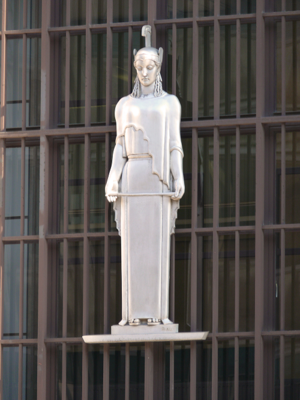
Façade de la Banque Nationale de Belgique